Eitel Brothers

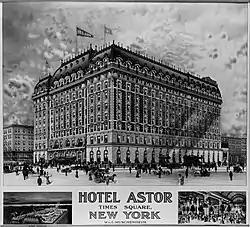
Hotel Astor, New York, postcard ca. 1900–1910.

The Eitel Brothers refers to a family of four brothers, Emil, Karl, Robert and Max Eitel, originating from Stuttgart in Germany who, from 1894, were hoteliers and restaurateurs in Chicago, US. They were well known for the luxury hotel Bismarck Hotel and restaurants such as the Marigold Gardens and the Old Heidelberg Inn. Typically excluded is Albert Eitel, who remained in Stuttgart as an architect.